Arsenal de Sarandí

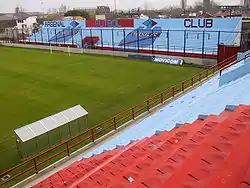
Estadio Julio H. Grondona

The Estadio Julio H. Grondona in Sarandí has a capacity of 36,300, and is known as "el Viaducto" (The Viaduct). It is located at 3660 Juan Díaz De Solís in Sarandí.